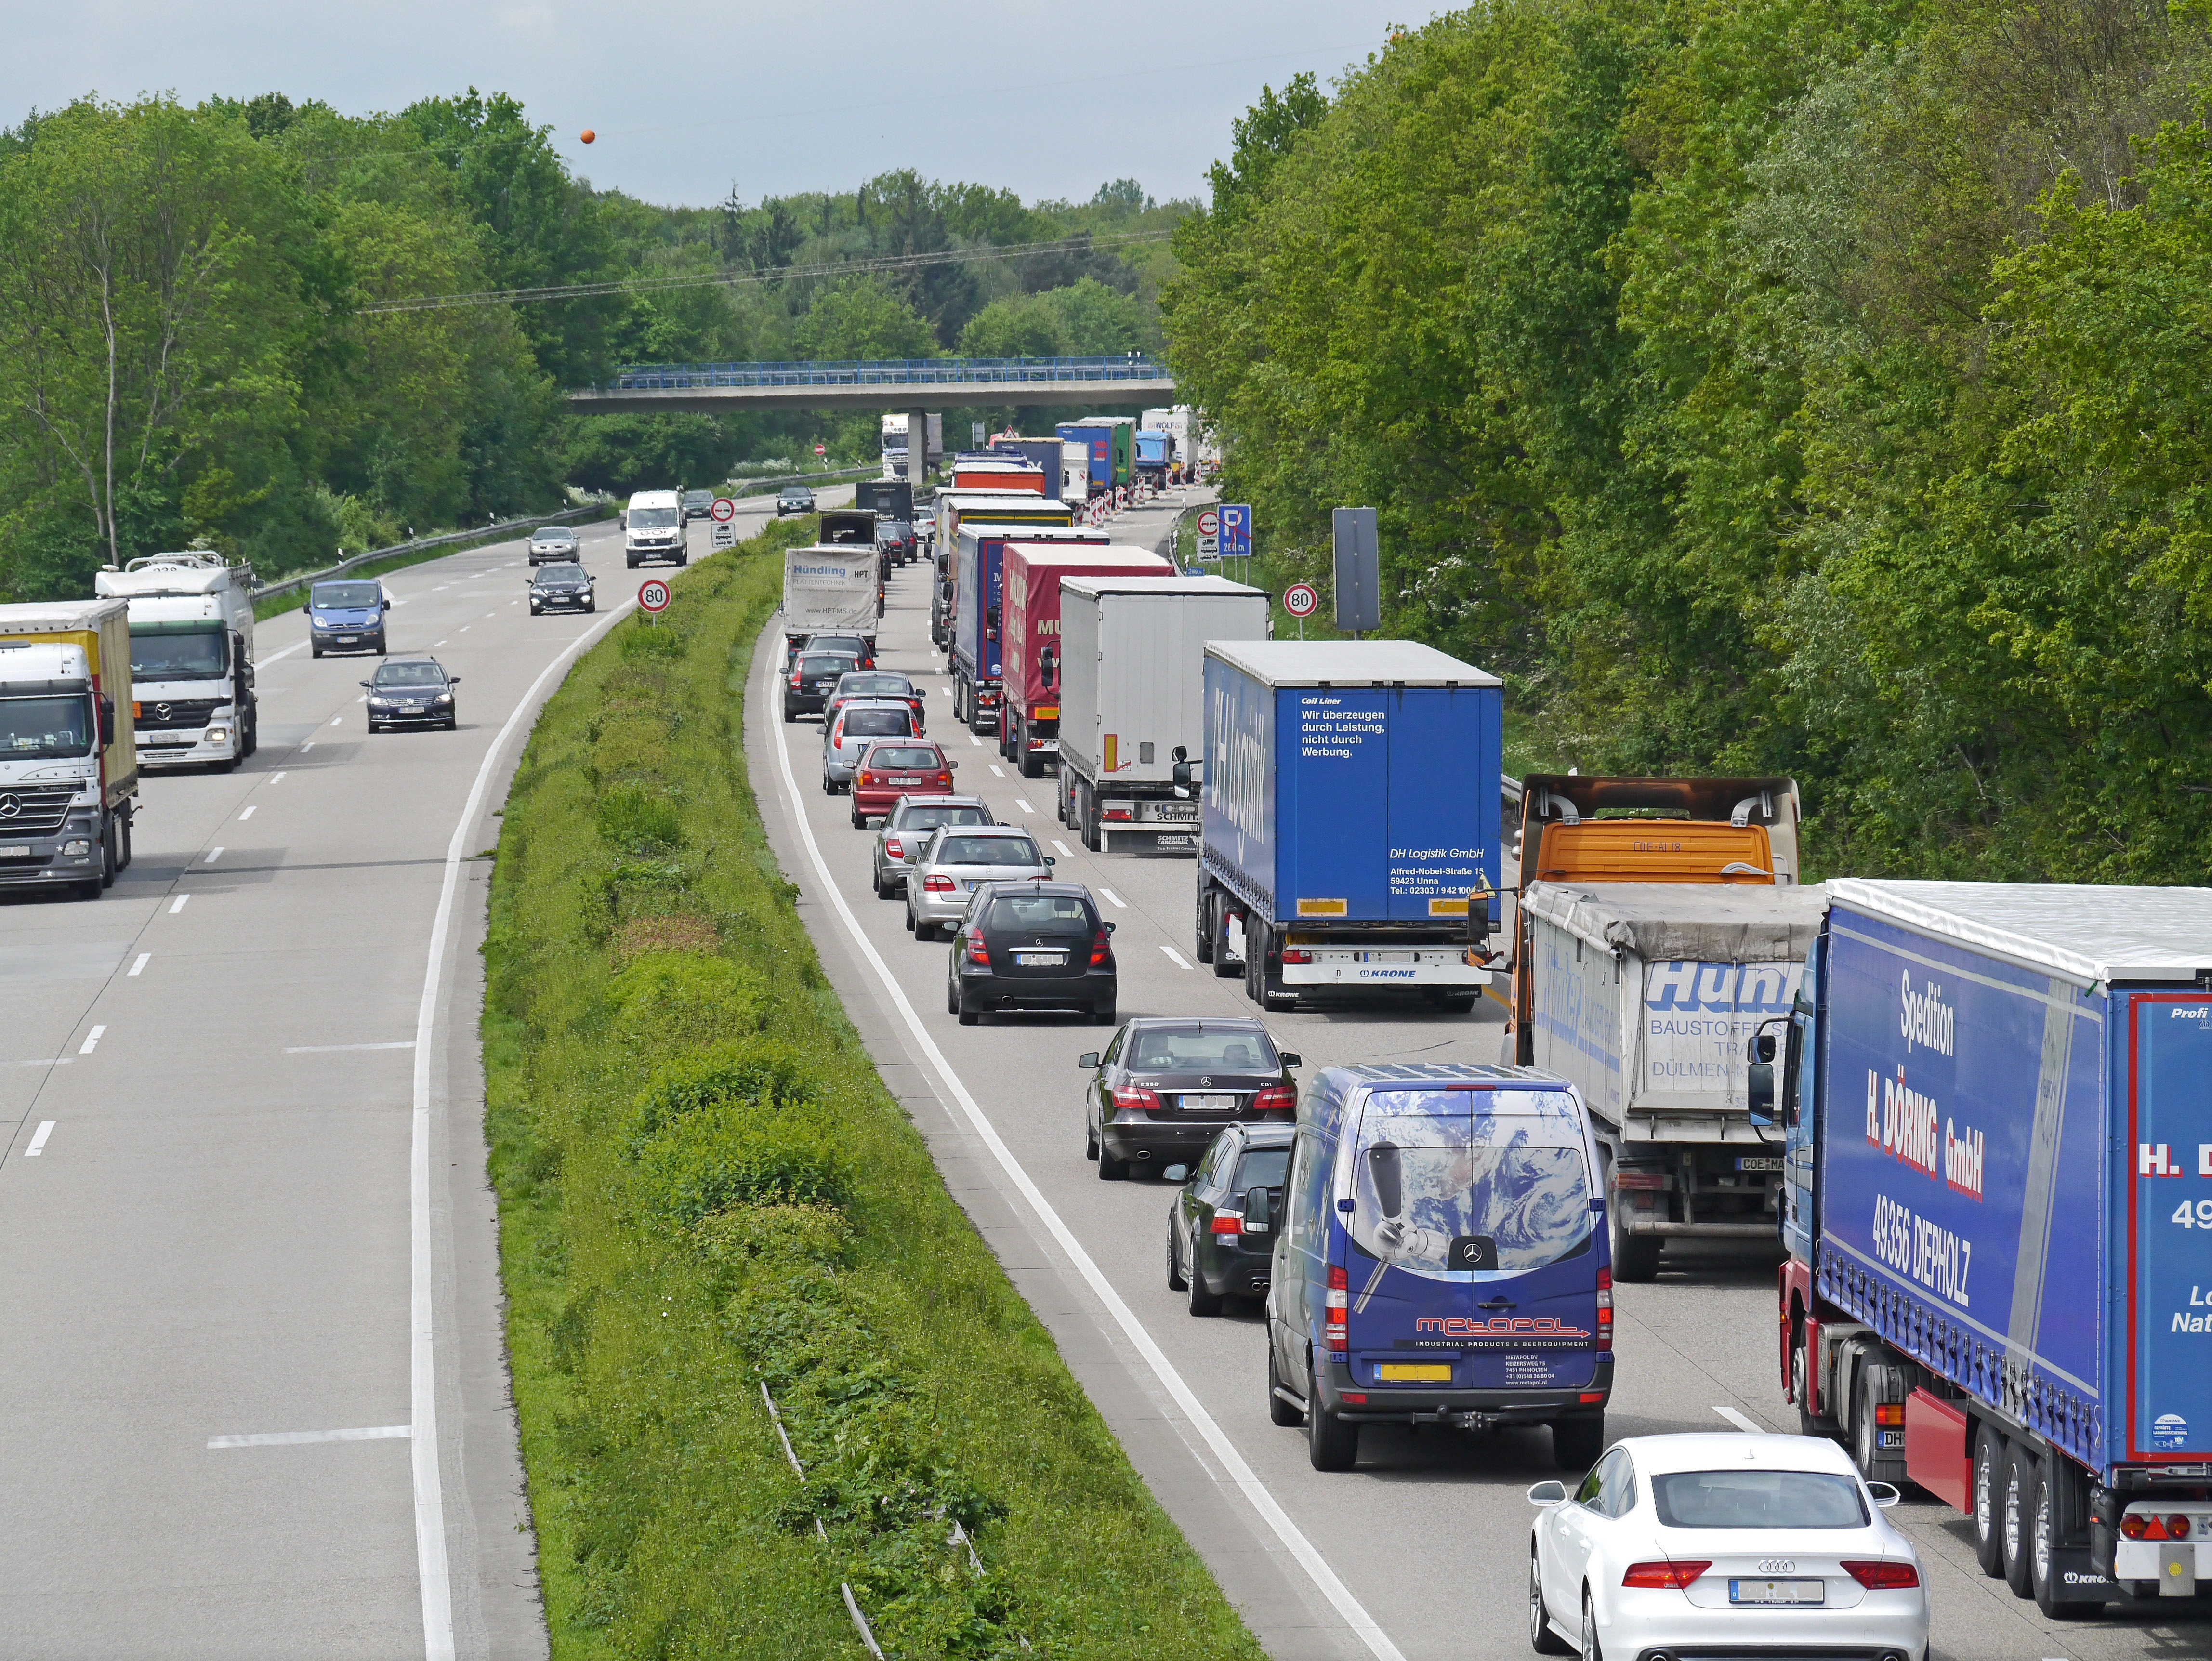
tree, road, traffic, car, highway, asphalt, transport, truck, vehicle, lane, shoulder, public transport, motor vehicle, jam, lanes, sedan, wait, site, a1, pkw, vehicles, construction work, m nsterland, slow moving, highway construction site, highway congestion, speed restriction, thoroughfare, baustelle jam, guard rail, davert, forest area, hansa line, mode of transport, automotive exterior, compact car, metropolitan area, controlled access highway, traffic congestion, public utility